Malie

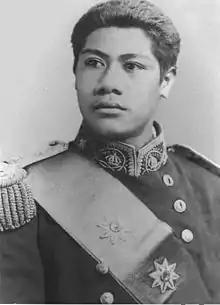
One of four Paramount Chiefs of Samoa, Malietoa Tanumafili I

As part of Tuamasaga, both Malie and Afega play the leading role in governance of the region and are addressed collectively as ""Tuisamau ma Auimatagi"" in matters of national importance, particularly when Pule and Tumua (Samoa's orator chiefs) are gathered in ceremony. Afega holds preeminence as the administrative capital of Tuamasaga while Malie holds equal preeminence as the seat of the Malietoa as well as the Auimatagi and the faleupolu of Malie. The great "fono" (council) of Tuamasaga meets at Malie during times of peace and is why the malae at Malie is called "malae o le filemu" (gathering place of peace). In many affairs – especially during war – Auimatagi is called upon on behalf of Malie in deliberations to determine whether and when and where the fono is to take place.